Samantha Stosur

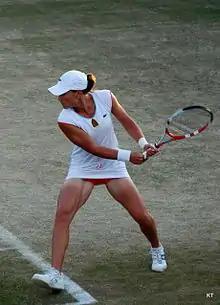
Stosur at Wimbledon, 2011

Stosur's next scheduled tournament was the Stanford Classic where she was the top-seed, but lost in a semifinal match-up with Victoria Azarenka. She then participated in the San Diego Open. As the second seed, she lost in the quarterfinals to Pennetta. Due to a shoulder injury, she withdrew from the Cincinnati Open and the Rogers Cup in Montreal. This meant that Stosur had only taken part in one of the five Premier-5 tournaments of the year. After taking time off to recover from her injury, she took part in the Pilot Pen Tennis tournament at New Haven, in hopes of regaining some of the lost ranking points and in preparation for the US Open. Stosur lost to Petrova in the quarterfinals. At the US Open, Stosur was seeded fifth. In her first US Open quarterfinal, she was up a break in the third set, before falling to defending champion and second seed Clijsters in three sets. Stosur announced that she would not take part in the 2010 Commonwealth Games. Instead, she competed at the final Premier Mandatory event of the year, the China Open, where she lost in the first round to qualifier Anastasija Sevastova in three sets. Stosur qualified in singles for the year-ending WTA Championships in Doha for the first time in her career, following the withdrawal of Venus Williams.